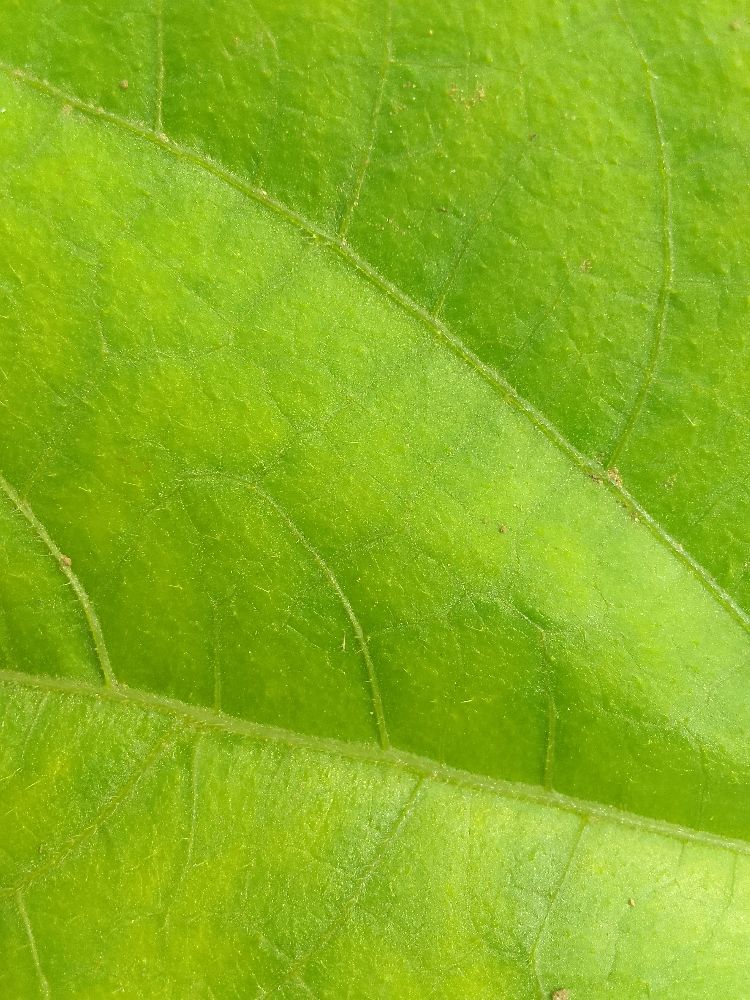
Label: healthy